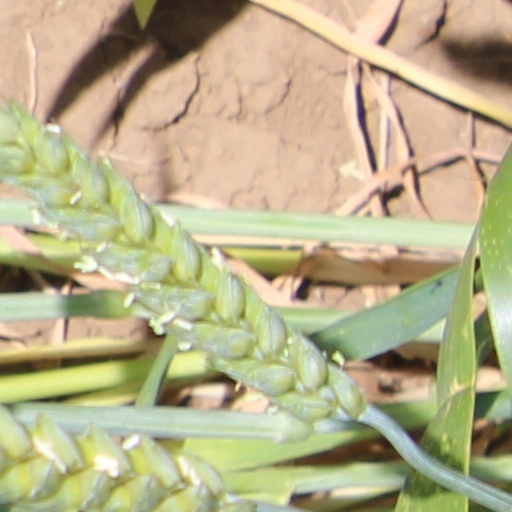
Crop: wheat